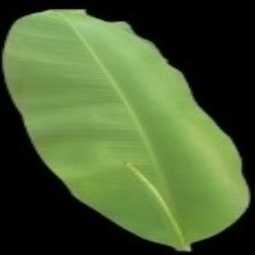
Label: Healthy